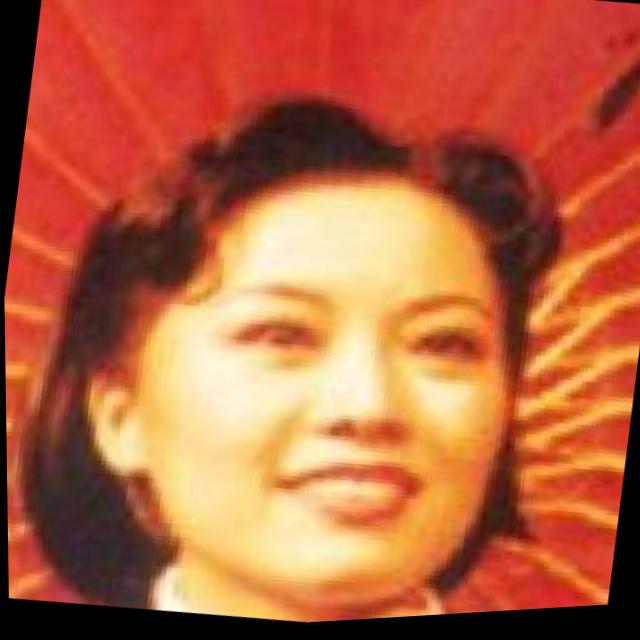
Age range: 21-44